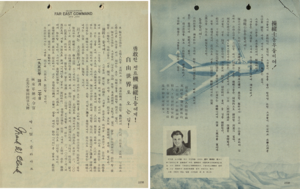
L'opération Moolah était une tentative de la United States Air Force, pendant la guerre de Corée, d'obtenir par le biais de la défection un chasseur MiG-15 complet et opérationnel.